County Route 502 (New Jersey)

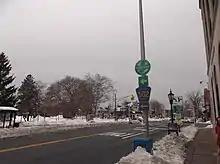
CR 502 westbound in Westwood

CR 502 begins at an intersection with CR 504 in Wayne, Passaic County, heading northwest on four-lane undivided Berdan Avenue through commercial areas. The route turns north as it passes between the Point View Reservoir to the west and residential neighborhoods to the east, intersecting CR 681. From here, the road heads into forested areas with some homes, crossing into Bergen County, at which point it forms the border between Oakland to the west and Franklin Lakes to the east as two-lane Breakneck Road. CR 502 fully enters Oakland, where it intersects CR 93 and turns southeast onto Long Hill Road. The route continues into Franklin Lakes and runs through residential areas as Franklin Lake Road, intersecting CR 117 before turning east near Franklin Lake and reaching a traffic circle at CR 89. Upon reaching the CR 97 (Ewing Avenue) intersection, CR 502 turns north onto Ewing Avenue, with CR 93 continuing east on Franklin Lake Road. The road passes more wooded areas of homes as it reaches an interchange with Route 208. A short distance later, the route intersects CR 84 and makes a turn east onto Franklin Avenue. The road crosses into Wyckoff and crosses CR 87 as it heads into the commercial downtown. The route crosses the New York, Susquehanna and Western Railway's New Jersey Subdivision line and passes a mix of homes and businesses as it comes to an intersection with CR 87S and CR 84. CR 502 heads back into wooded residential neighborhoods and enters Waldwick, where it becomes Wyckoff Avenue and reaches a junction with CR 81. The route passes over New Jersey Transit's Main Line/Bergen County Line and widens to four lanes as it comes into businesses areas and reaches an intersection with CR 507. At this point, CR 502 turns south to form a concurrency with CR 507, heading southeast along two-lane Franklin Turnpike. The road heads into Ho-Ho-Kus and passes a mix of homes and businesses before CR 502 splits from CR 507 by heading east on Hollywood Avenue. At this intersection CR 502 Truck heads south along CR 507. CR 502 continues east through wooded residential areas and intersects CR 77 and CR 502 Truck again. A short distance later, the route comes to an interchange with Route 17.